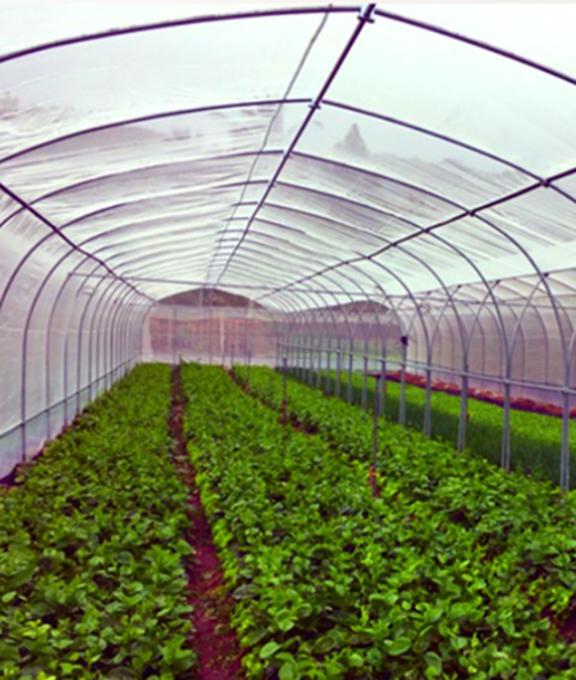
Sehemu ya shamba kubwa linalomilikiwa na kiwanda kilichojikita na kujidhatiti katika shughuli za kilimo cha kibiashara; ikiwa na mimea iliyokua na kustawi vizuri na kunawiri yenye rangi ya kijani kibichi. Mimea hiyo inatarajiwa kuleta mazao mengi yatakayonufaisha kiwanda hicho kwa kiwango kikubwa.